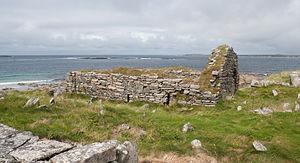
La péninsule de Mullet est une péninsule dans la baronnie d'Erris dans le comté de Mayo, en Irlande.